Dudu of Akkad

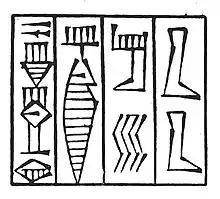
"Dudu the Great King of Akkad" "du-du da-num lugal a-ga-de3{ki}" on an alabaster vase fragment, Louvre Museum AO 6773

Dudu (died 2168 BC) was a 22nd-century BC king of Akkad, who reigned for 21 years, c. 2189–2168 BC, according to the "Sumerian king list". Unlike his two predecessors Naram-Sin and Shar-Kali-Sharri, he was not deified.